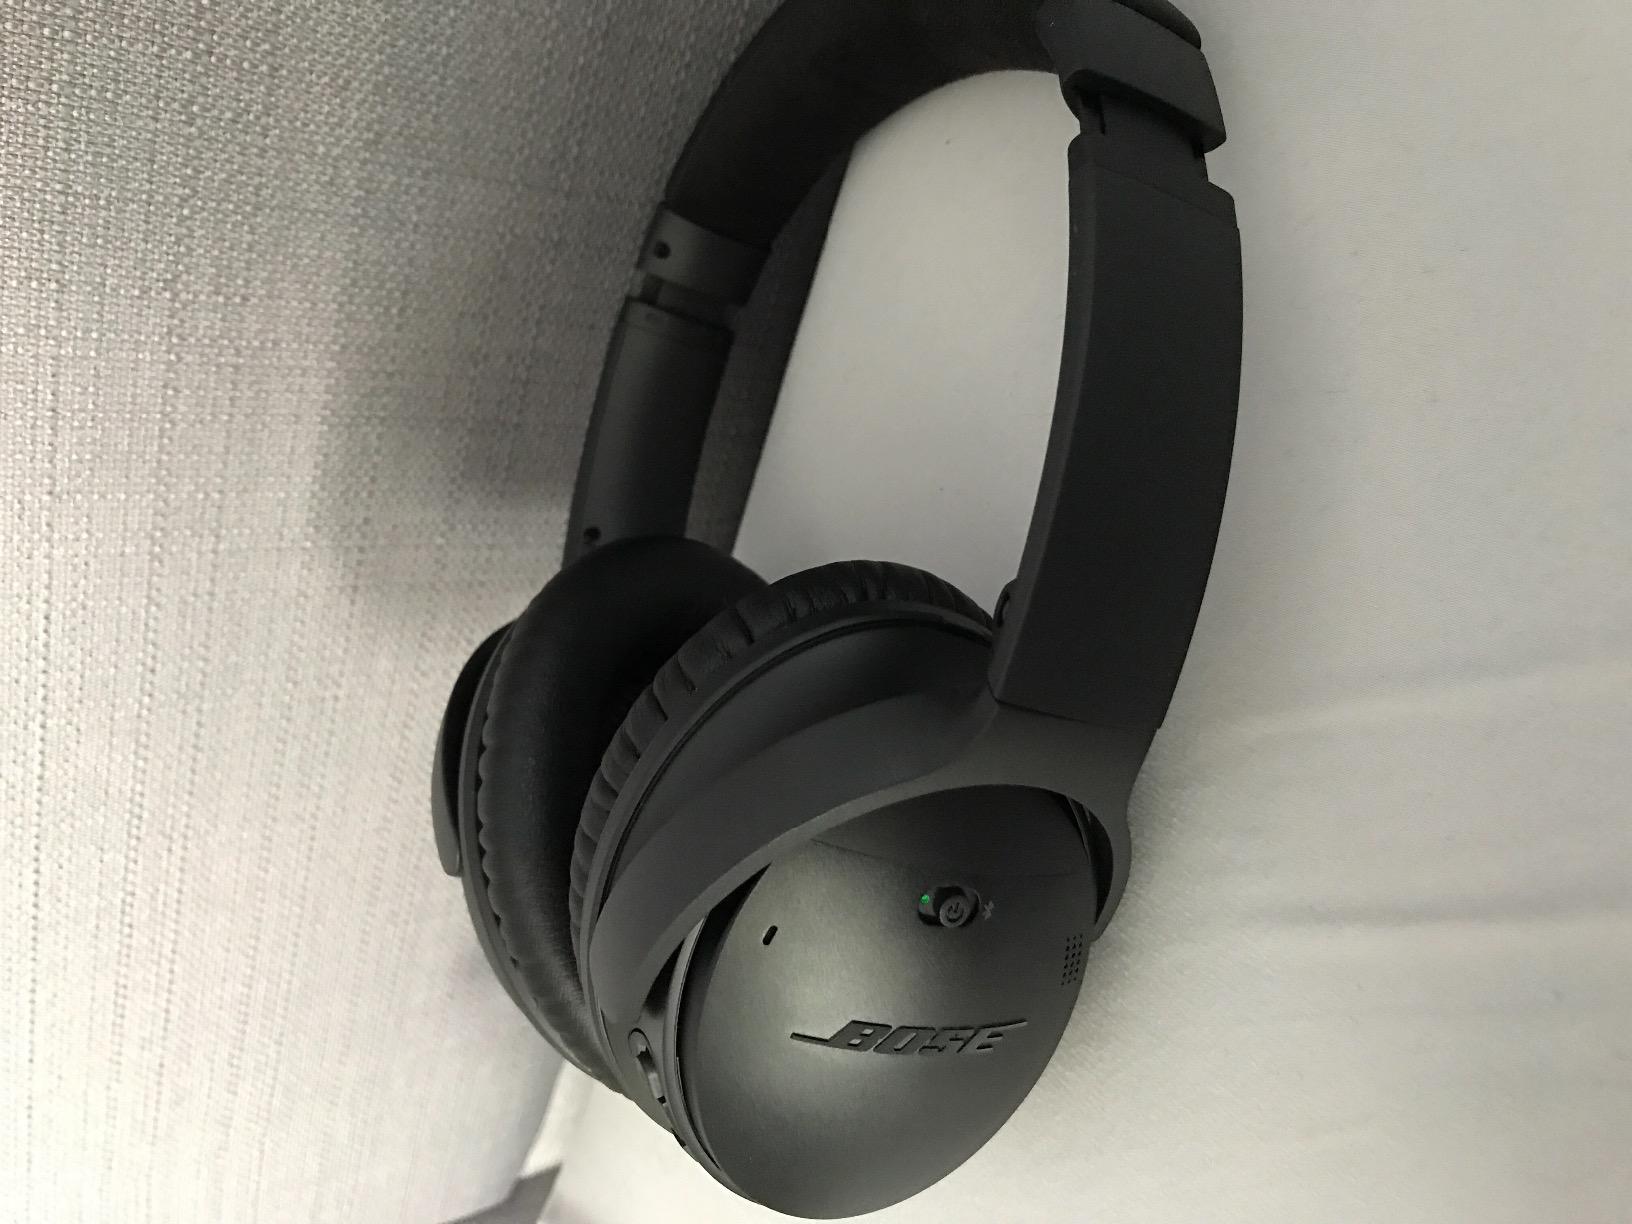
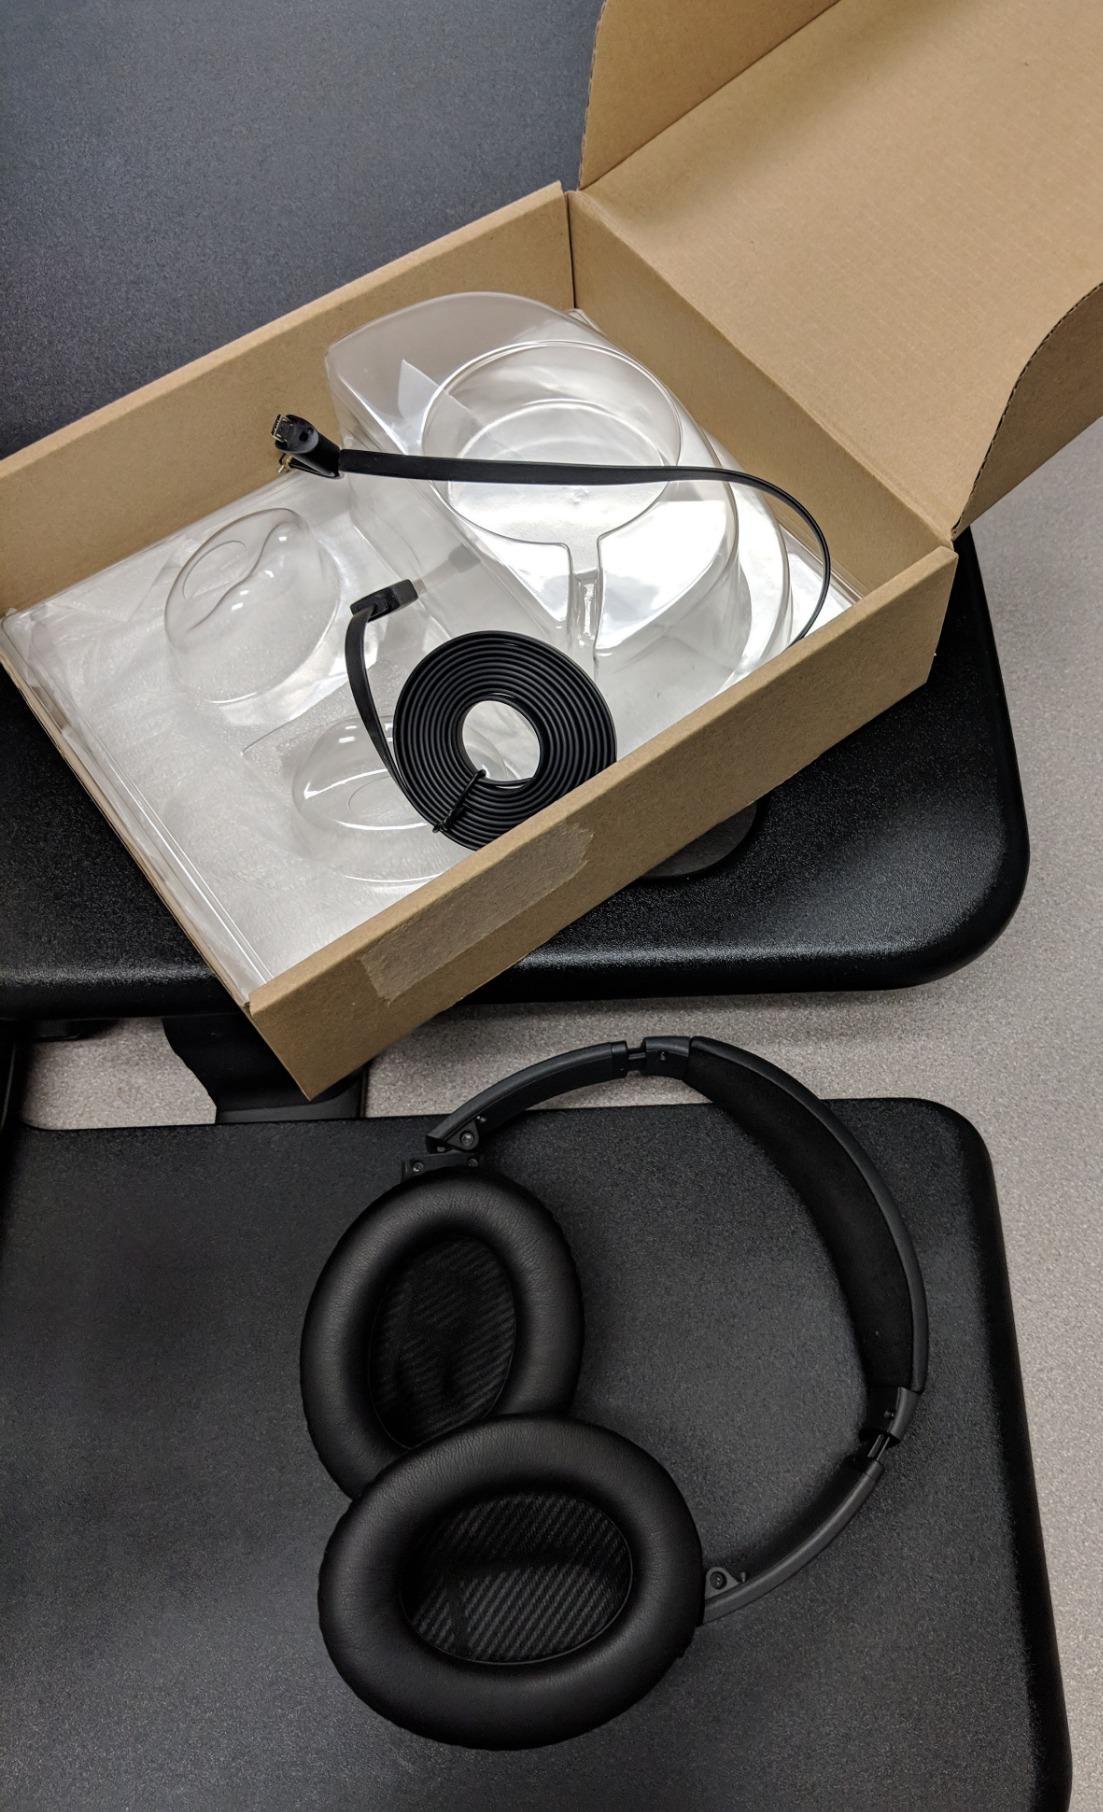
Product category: headphones
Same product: yes